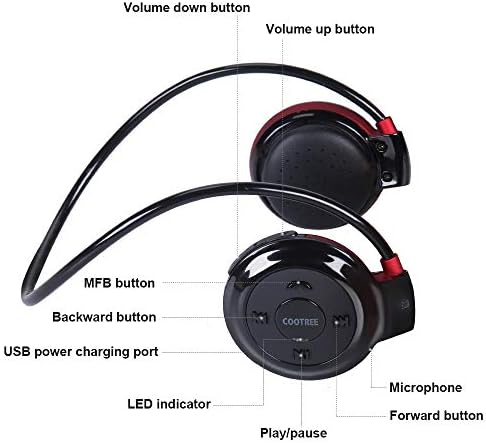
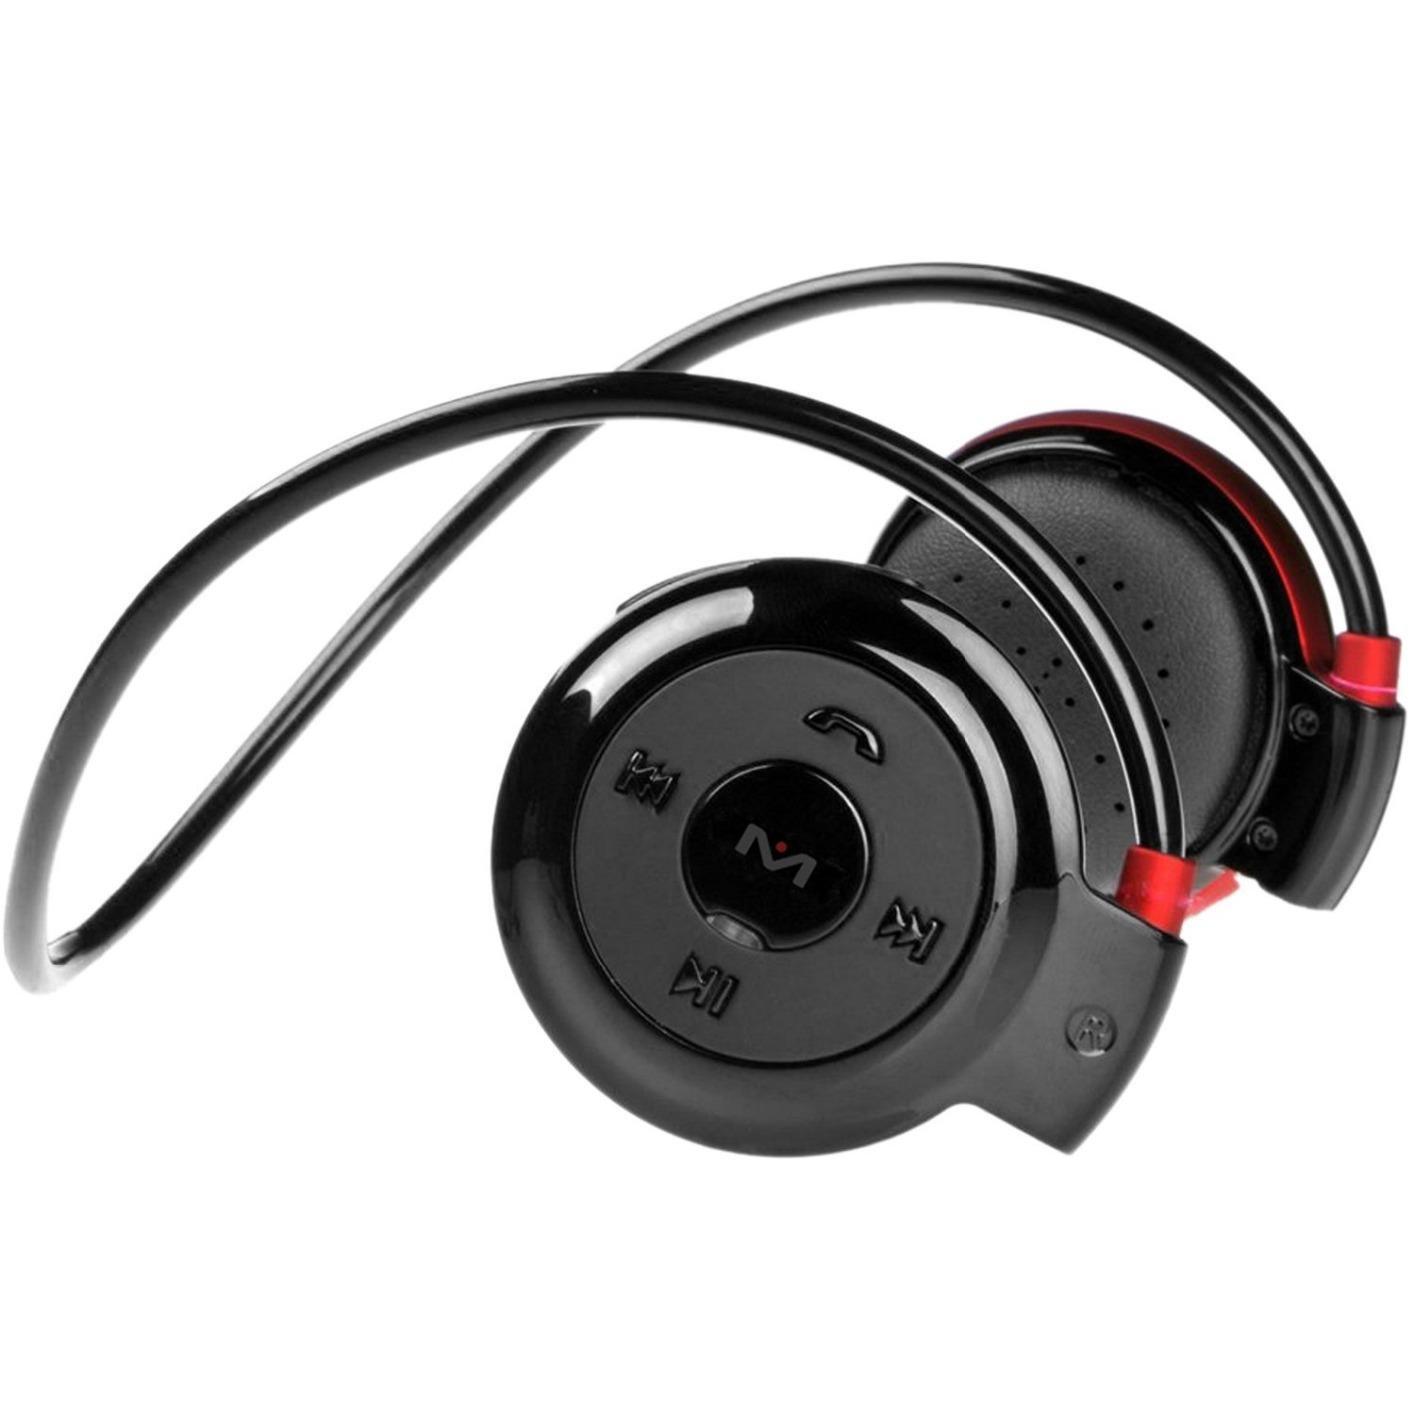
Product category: headphones
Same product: yes